NEWater

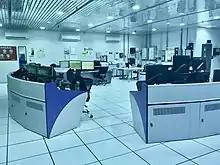
Supervisory Control And Data Acquisition (S.C.A.D.A.) room at a NEWater plant

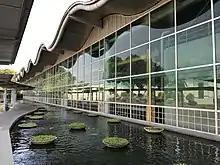
Bedok NEWater Factory

The first NEWater plant was completed in May 2000. Singapore currently has four operational NEWater factories, at Bedok, Kranji, Ulu Pandan and Changi. The Bedok and Kranji factories were commissioned in 2002, the Ulu Pandan plant in March 2007 and the Changi plant in August 2009. A plant at Seletar, commissioned in February 2004, was closed in 2011, as the PUB implemented its plan to centralize the treatment of used water, under the Deep Tunnel Sewerage System. In January 2017, a new NEWater plant was launched at Changi, and is the first plant to be jointly developed by a foreign and local company.